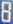
Number: 8